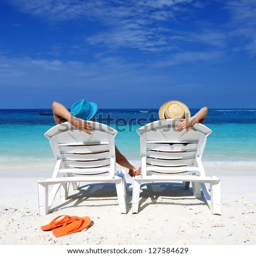
couple on a tropical beach